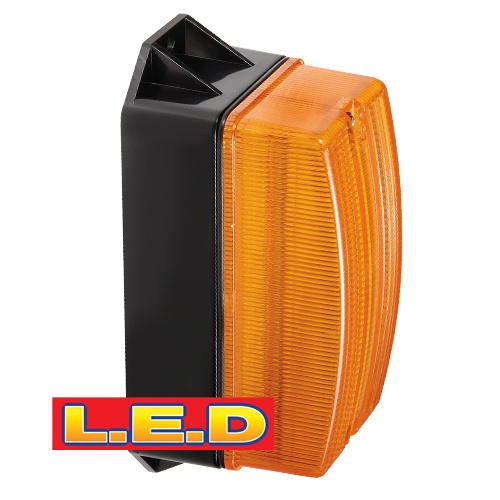
85346A Narva 12-80 Volts L.E.D Quad Flash Strobe Light Amber Flange Base
Brand: Buy In
12-80 Volts L.E.D Quad Flash Strobe Light Amber Flange Base 85346A Features:High impact polycarbonate lens. Suitable for applications such as materials handling where use is continuous and long term. The low current draw and resistance to vibration makes L.E.D strobes perfect for electric forklifts. The use of L.E.D increases lamp life and reduces maintenance. Includes: mounting bolts and gasket Flash rate: 90 (Quad) Current draw: 0.2A Comparative L.E.D candela rating: 60* *Based on visual comparison to traditional strobe candela ratings
Category: Vehicles & Parts > Vehicle Parts & Accessories > Vehicle Safety & Security > Vehicle Safety Equipment > Vehicle Warning Whips